Robin Butler, Baron Butler of Brockwell

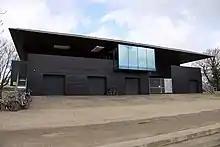
The University College Boathouse, opened in 2007 during Robin Butler's Mastership of University College, Oxford

After retiring from the Civil Service, Butler was Master of University College, Oxford, 1998–2008. He was made a life peer in the 1998 New Year Honours and was raised to the peerage as Baron Butler of Brockwell, of Herne Hill in the London Borough of Lambeth.